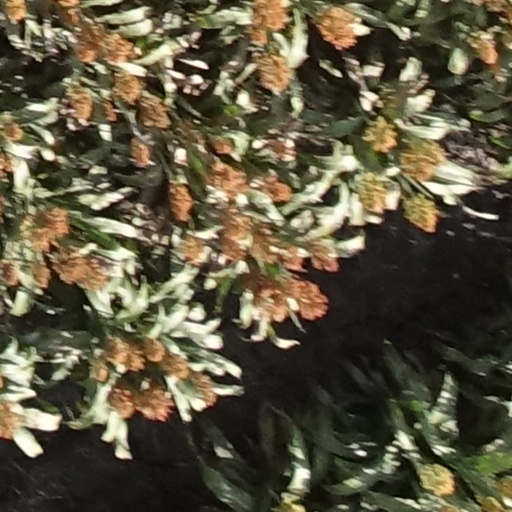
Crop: sorghum